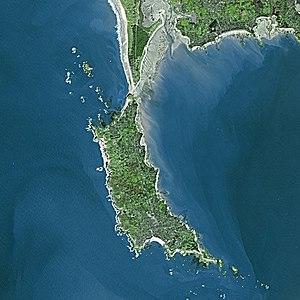
Quiberon [kibʁɔ̃] est une commune française, située dans le département du Morbihan en région Bretagne.